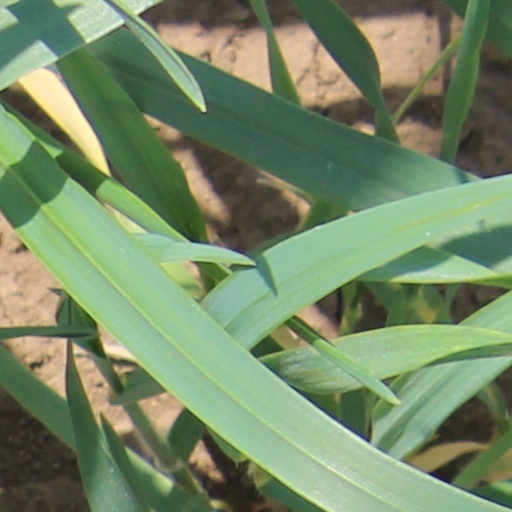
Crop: wheat